Answer in natural language. Considering the relative positions, is dark cave wall decor photo (marked A) to the left or right of light gray side table with casters (marked C)? Choose between the following options: left or right
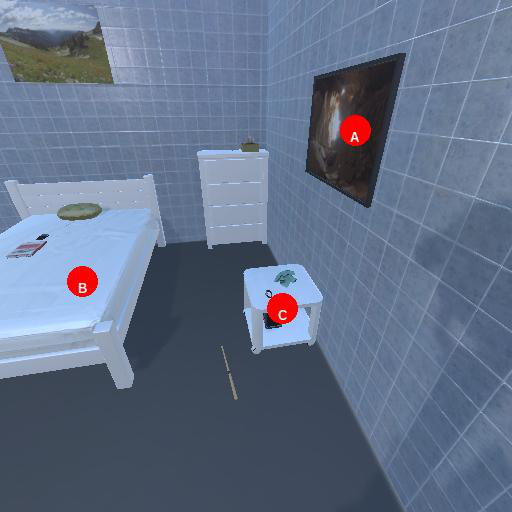
<answer>right</answer>